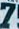
Number: 7